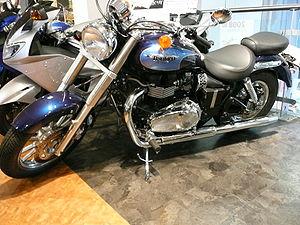
La Bonneville est un modèle de moto créé et commercialisé par la firme anglaise Triumph.